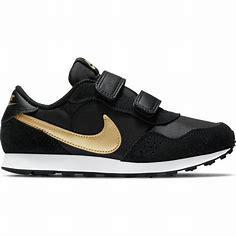
Brand: Nike
Model: MD Valiant